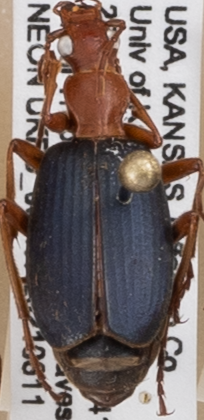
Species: Brachinus alternans
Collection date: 2021-08-11
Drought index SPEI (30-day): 0.45
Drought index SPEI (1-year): -0.286
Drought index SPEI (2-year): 0.86